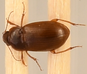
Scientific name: Amara quenseli
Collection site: Onaqui NEON (ONAQ), plot ONAQ_018